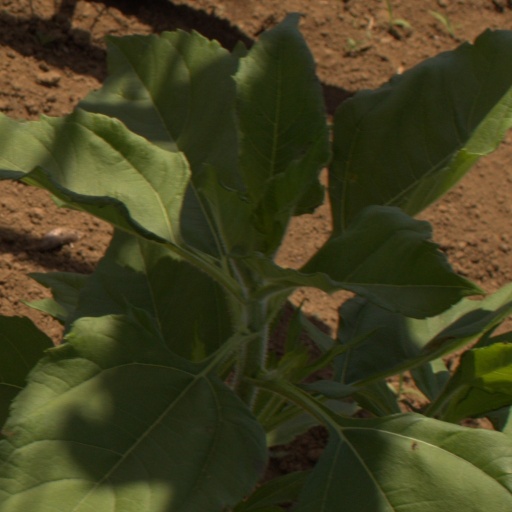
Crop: Jerusalem artichoke